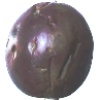
Label: passion_fruit